Chivalry

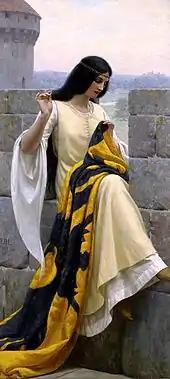
Depiction of chivalric ideals in Romanticism ("Stitching the Standard" by Edmund Blair Leighton: the lady prepares for a knight to go to war)

Chivalry!—why, maiden, she is the nurse of pure and high affection—the stay of the oppressed, the redresser of grievances, the curb of the power of the tyrant—Nobility were but an empty name without her, and liberty finds the best protection in her lance and her sword.